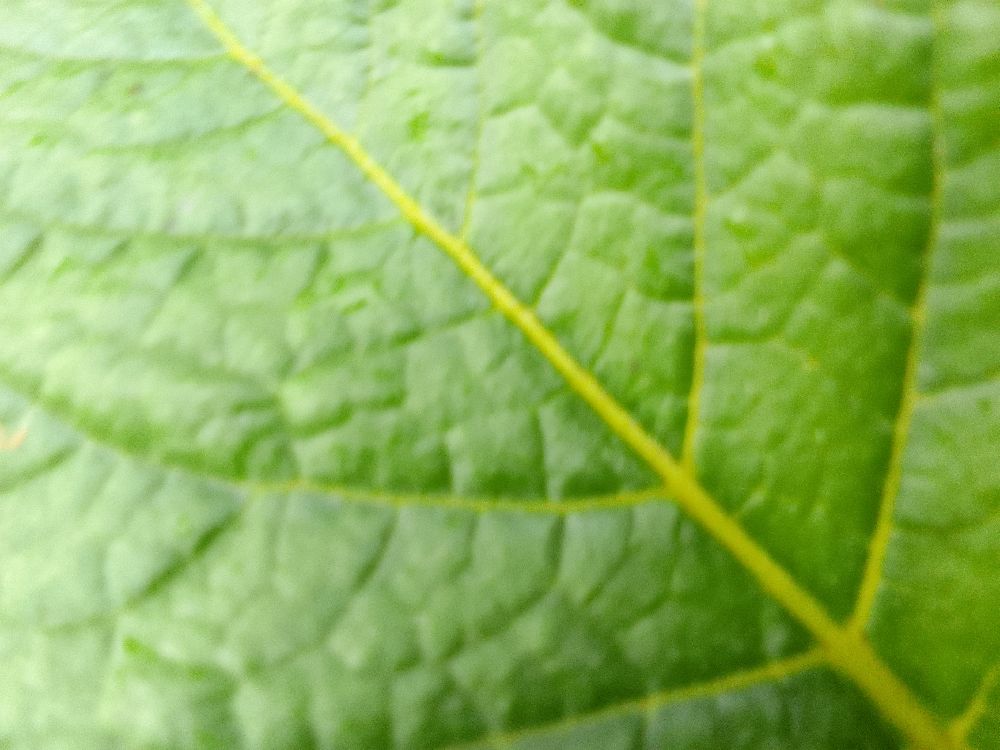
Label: Healthy